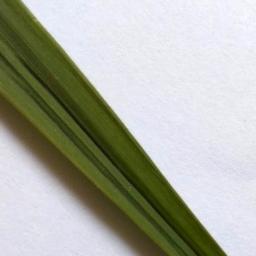
Label: Rice___Healthy